Heidelberg Hauptbahnhof

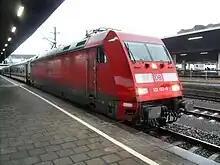
EuroCity in Heidelberg Hauptbahnhof

The station serves the major economic centre and popular tourist town of Heidelberg and is part of Deutsche Bahn's long-distance network. It is served by Intercity and Euro City trains as well as individual Intercity-Express trains.